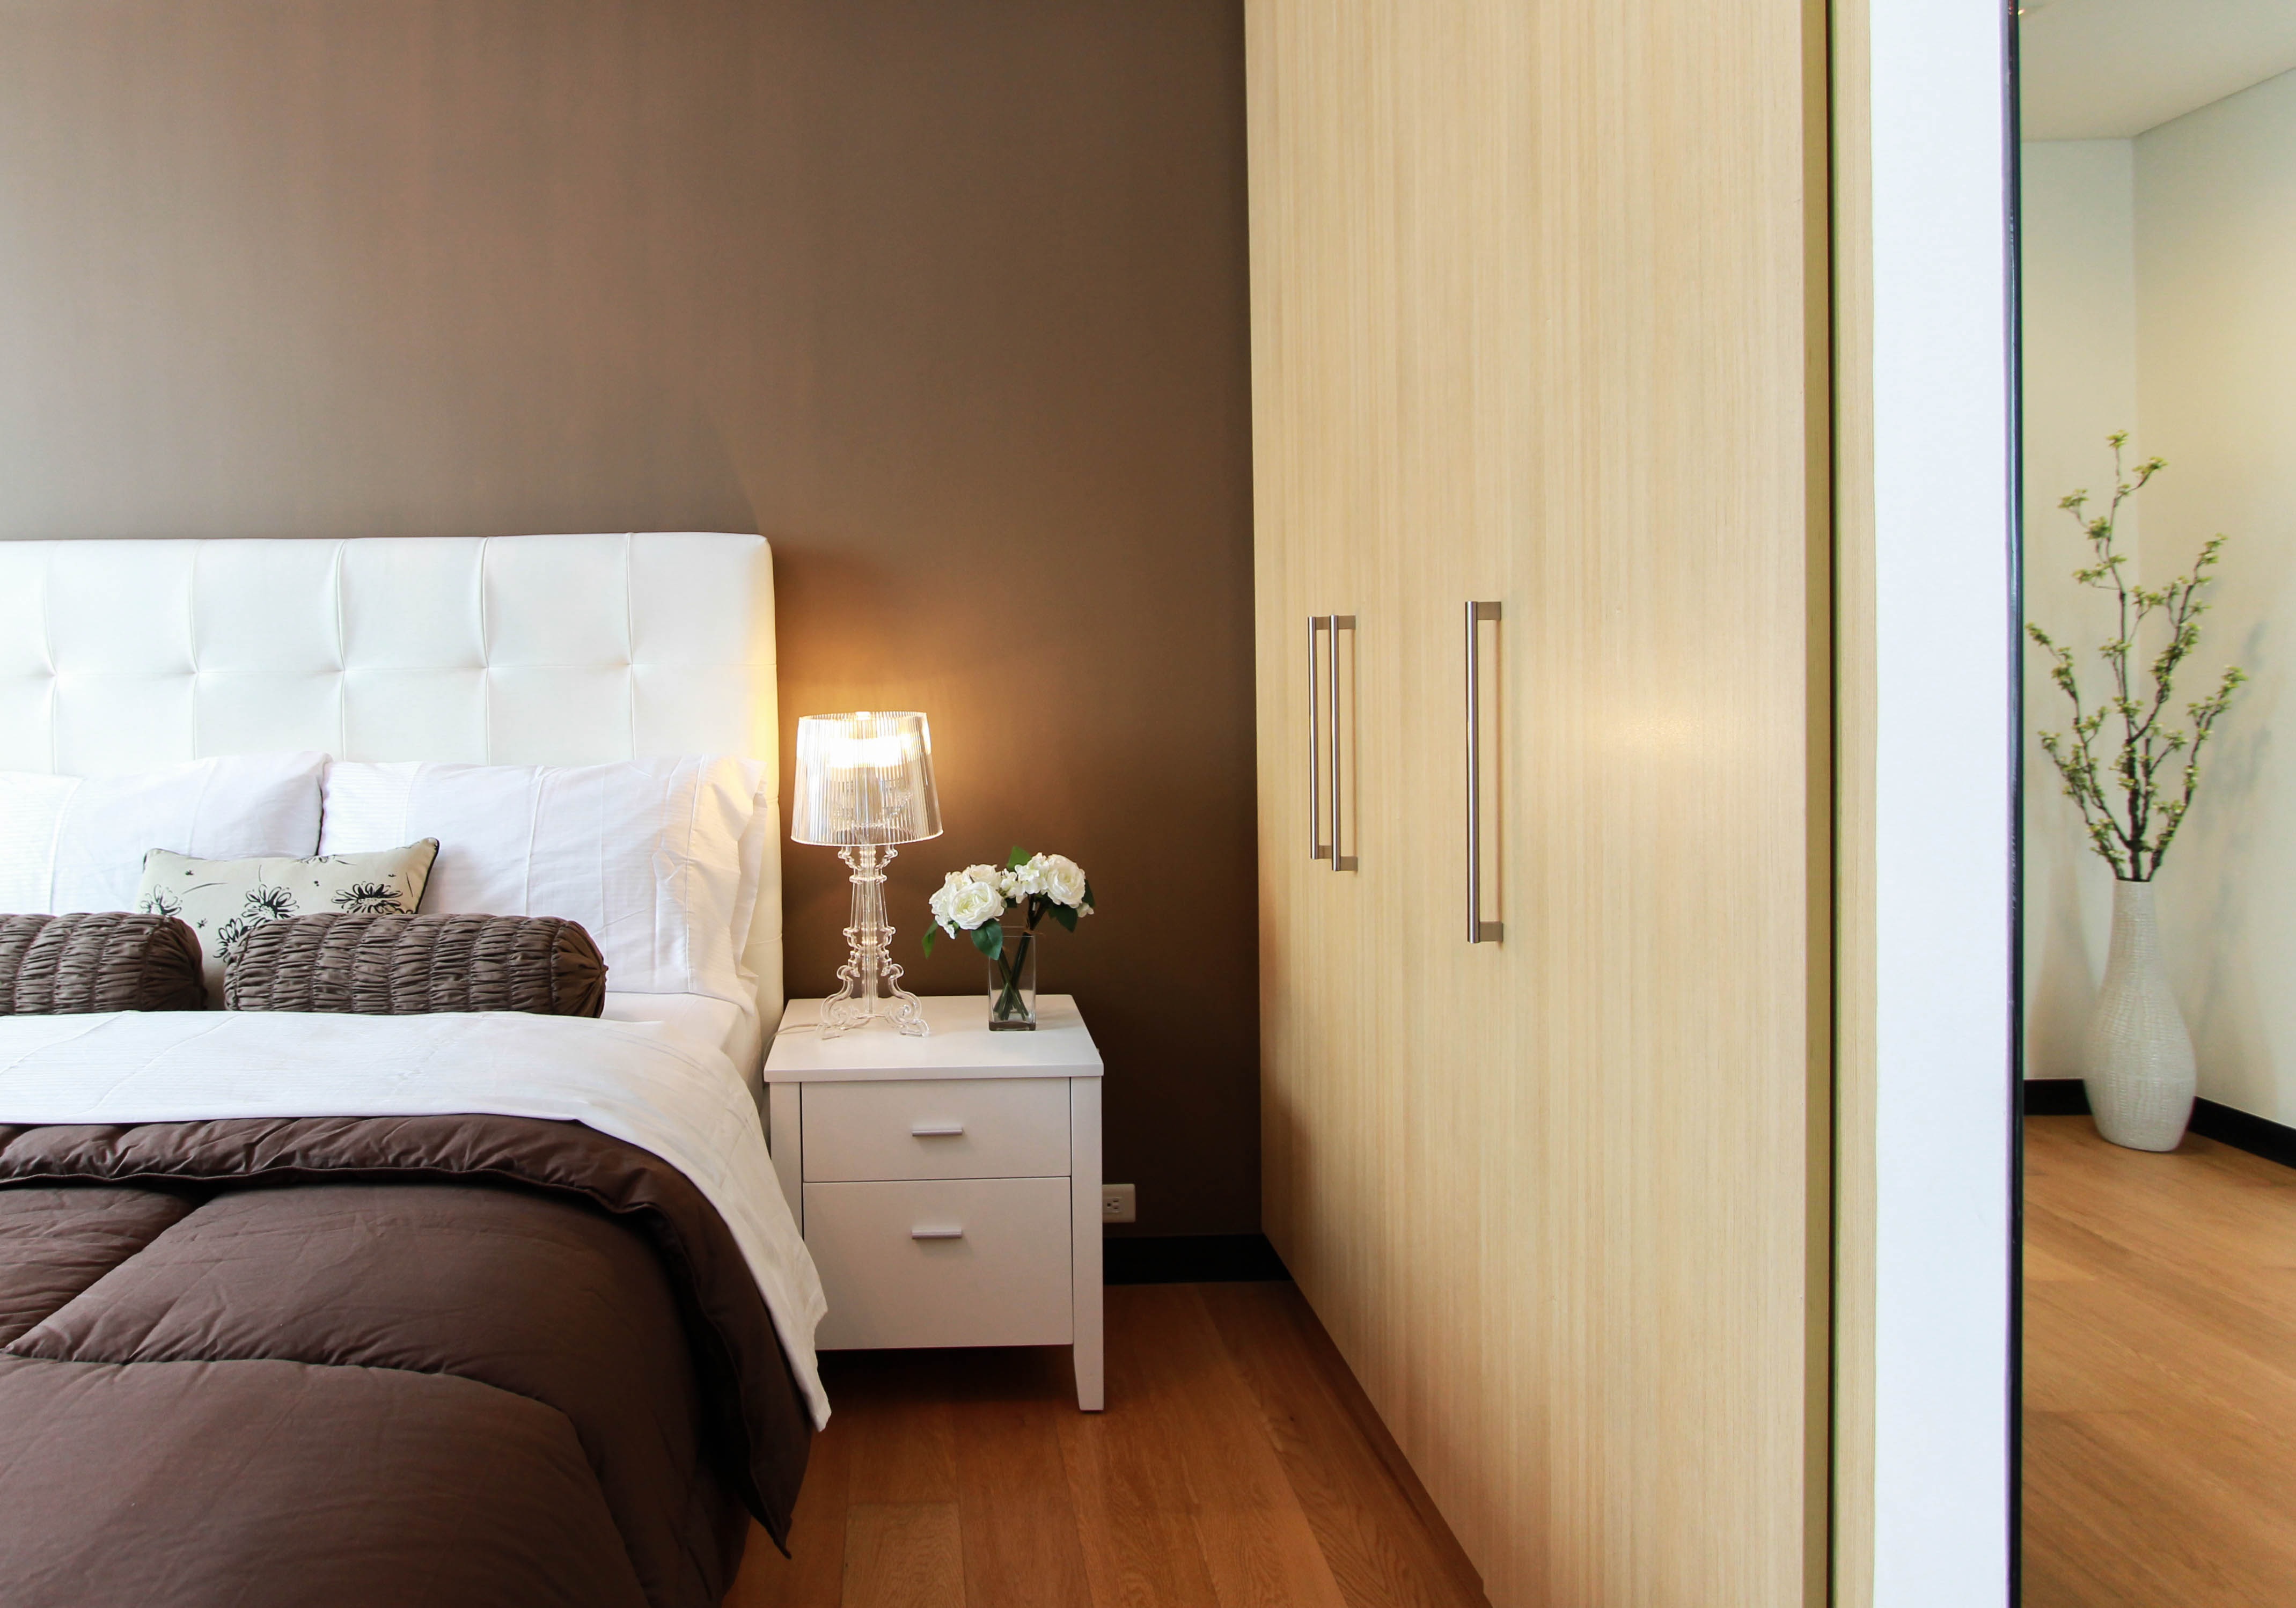
table, light, floor, home, cottage, property, lamp, furniture, room, bedroom, apartment, interior design, closet, bed, suite